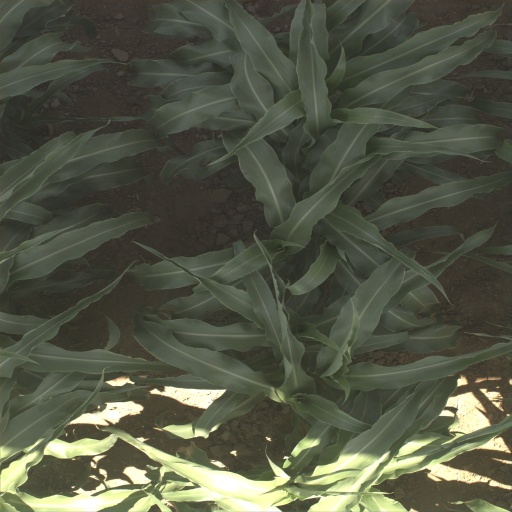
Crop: sorghum